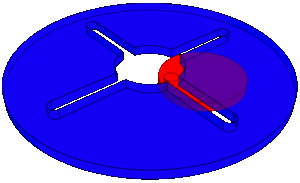
Schéma animé d'une Croix de Malte.
Philippe de La Hire est un mathématicien, physicien, astronome et théoricien de l'architecture français, né le 18 mars 1640 à Paris et mort le 21 avril 1718 dans cette même ville.